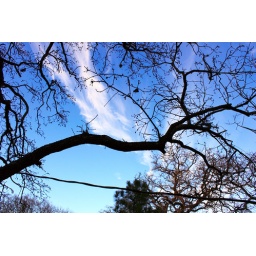
sky in front of the house